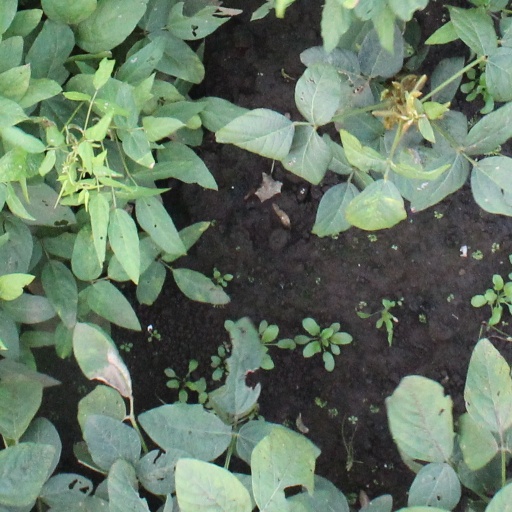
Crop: soybean